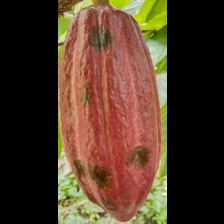
Label: phytophthora